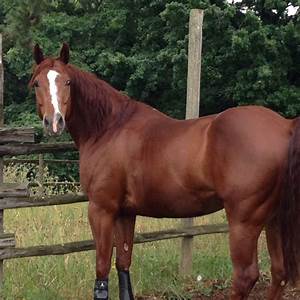
Label: horse